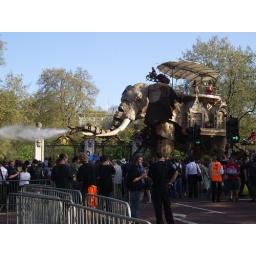
May 5, 2006. Sultan's elephant walking on the Mall, near Buckingham Palace, London.